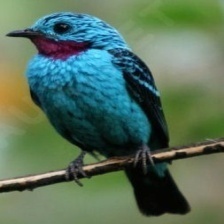
Species: SPANGLED COTINGA
Scientific name: COTINGA CAYANA